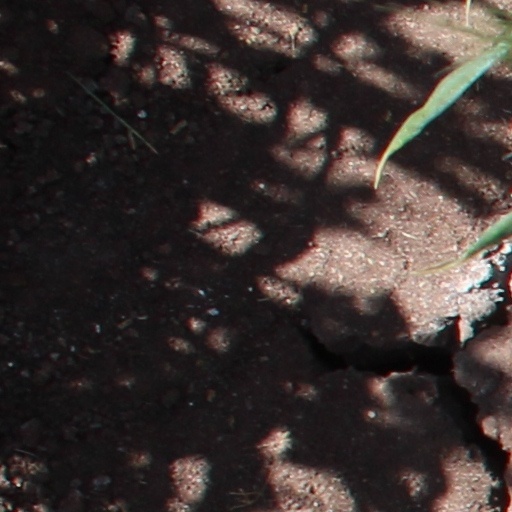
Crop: wheat